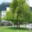
Label: willow_tree